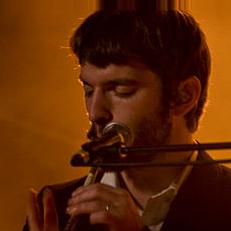
Age: 29